Polish plait

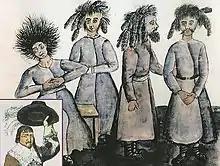
A drawing of peasants with "Polish Plaits"

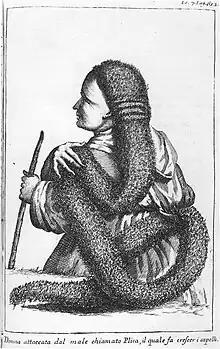
Early 18th-century copper engraving of plica polonica

The Polish plait was quite common in Europe during past centuries when hair grooming was largely neglected. It affected mostly the peasantry, but was not unusual among higher social classes.